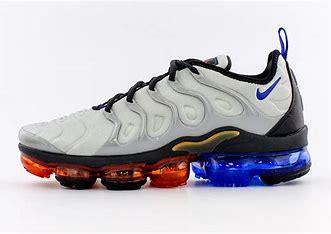
Brand: Nike
Model: Air Vapormax Plus